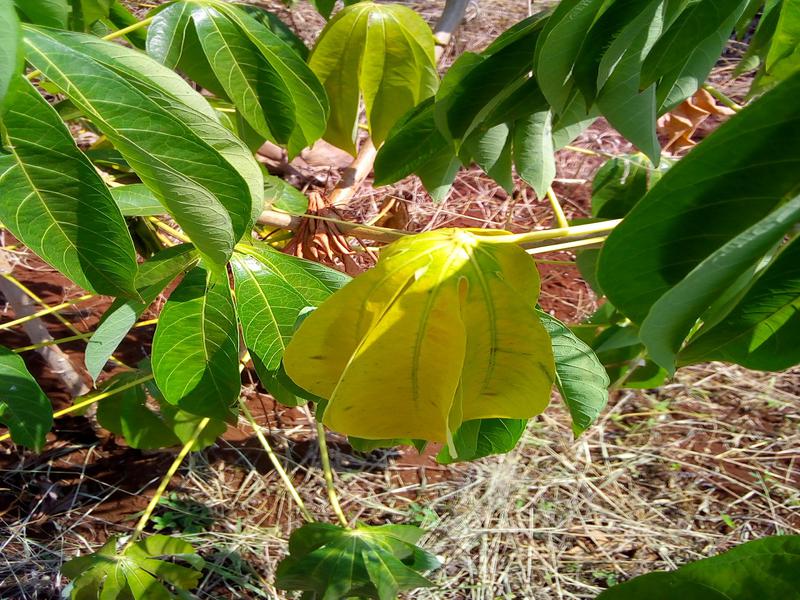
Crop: cassava
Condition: healthy